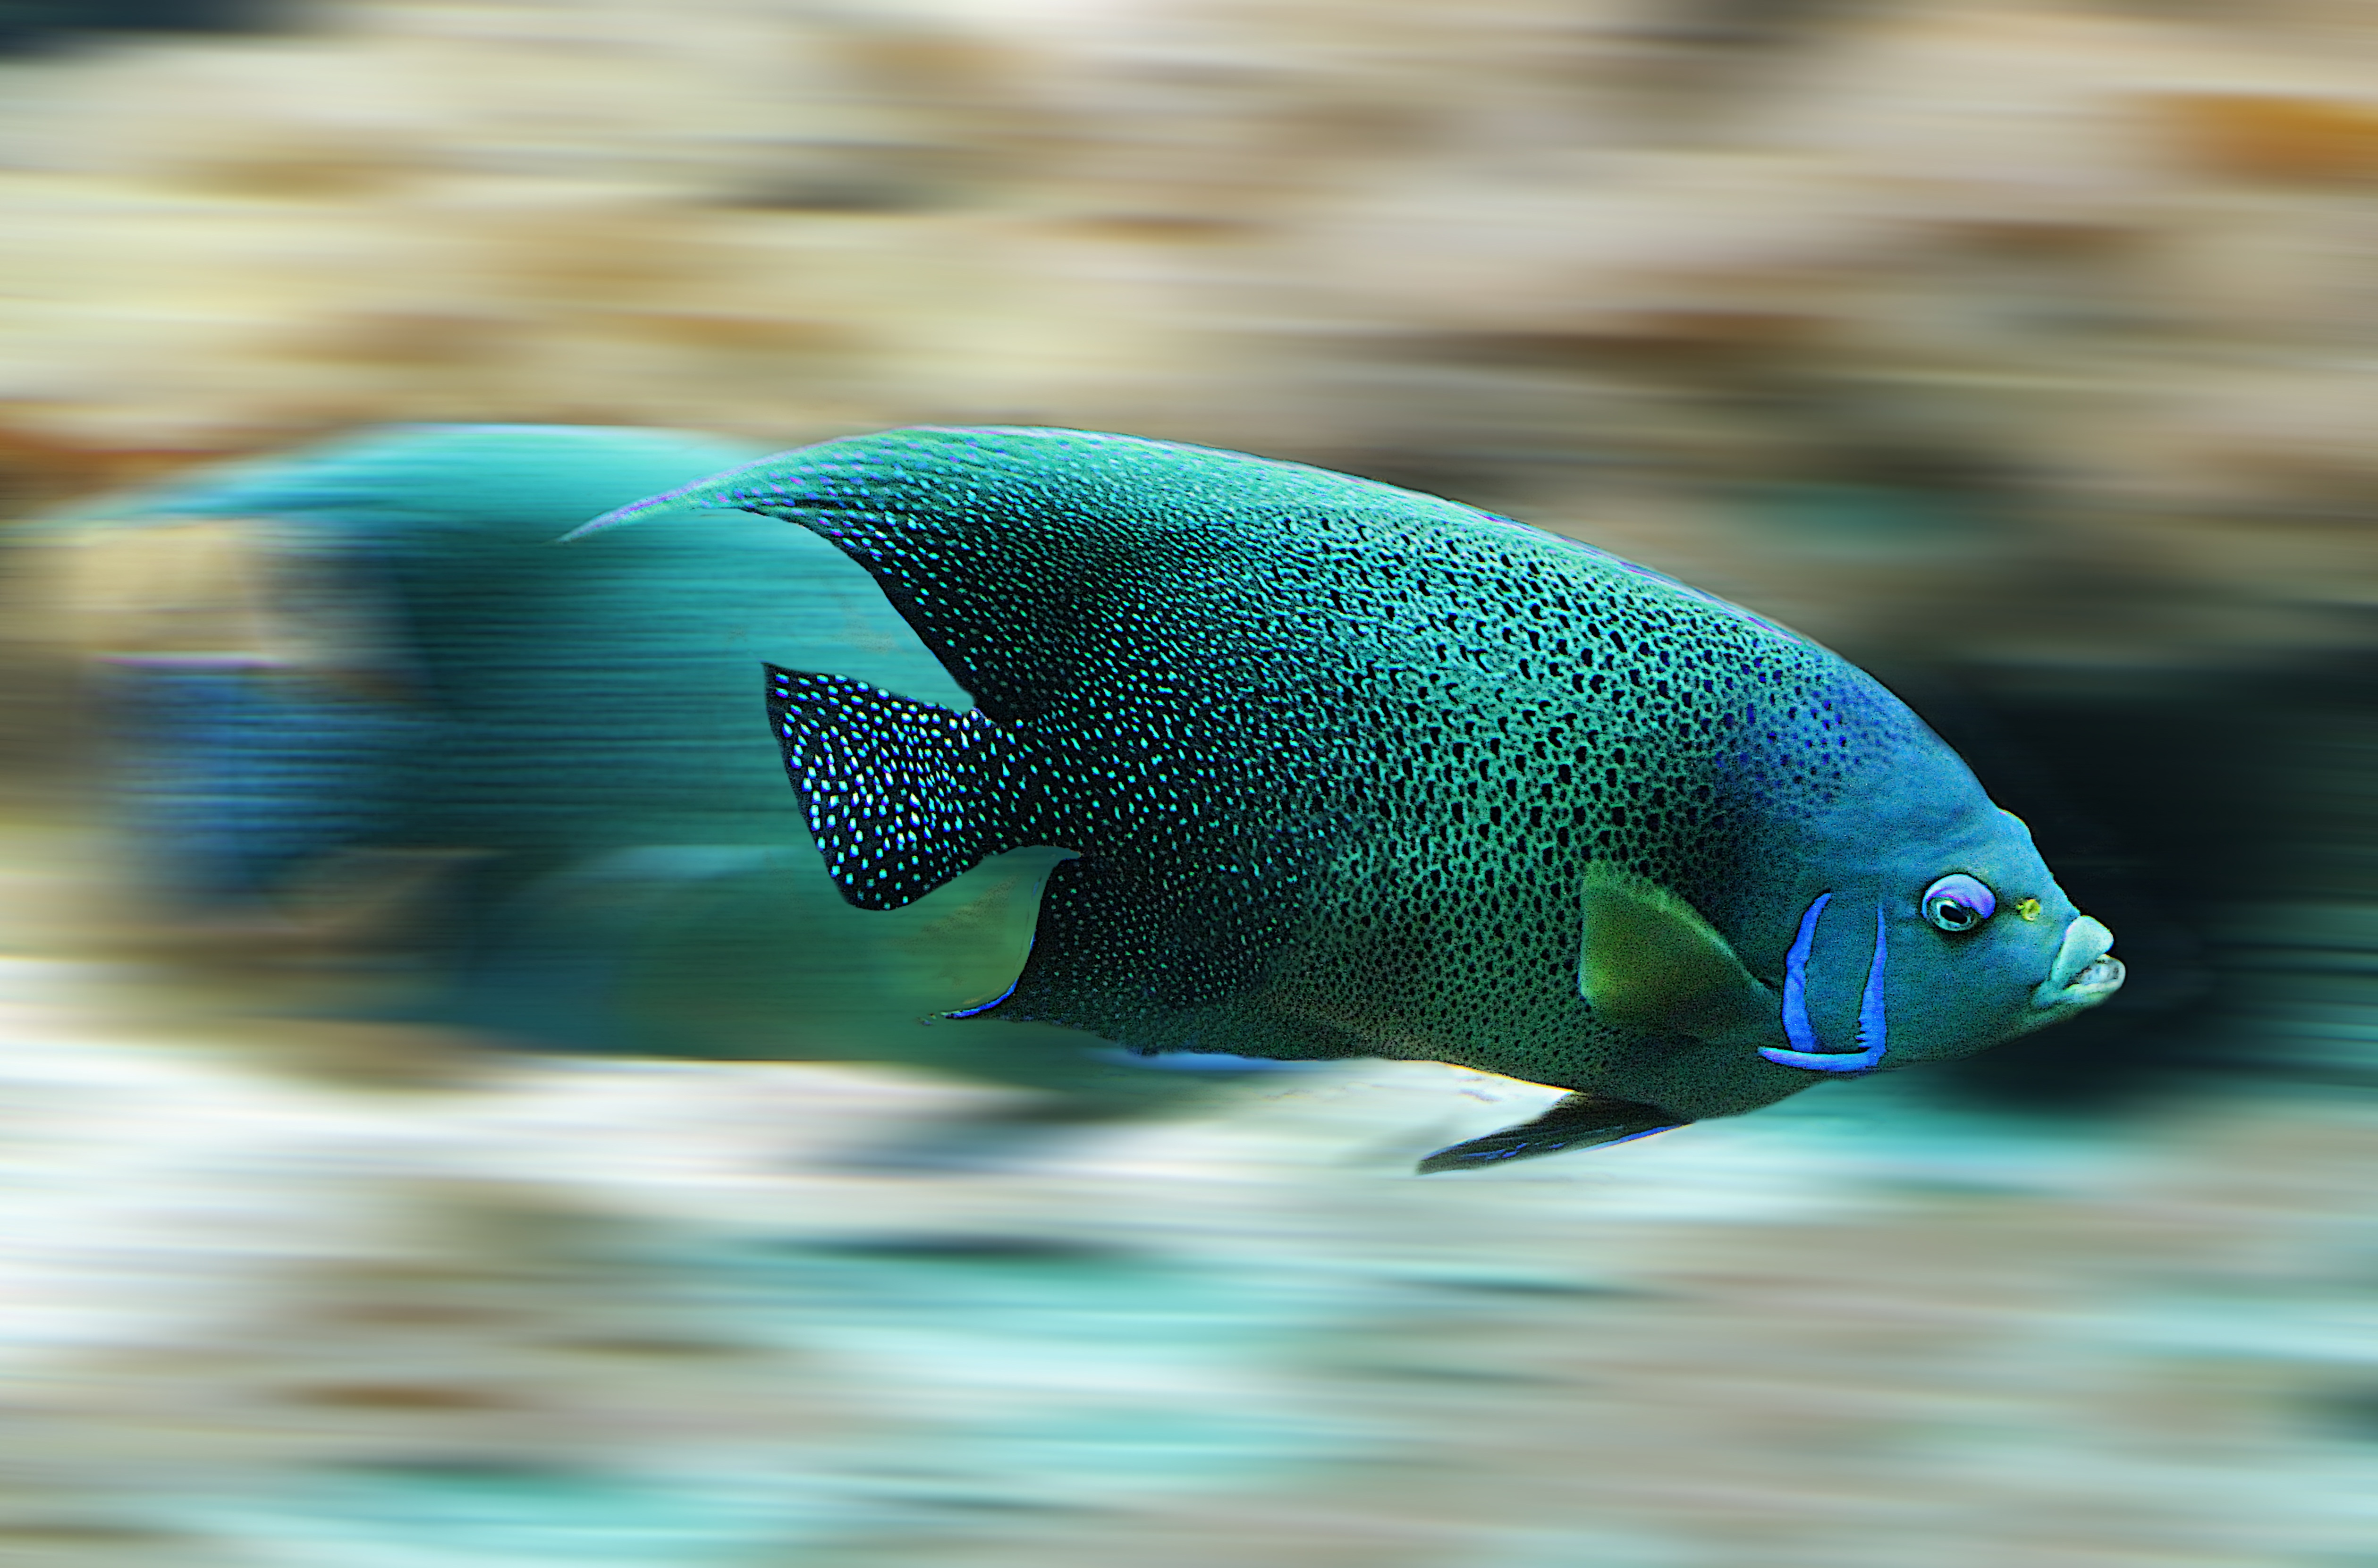
sea, water, nature, animal, river, underwater, swim, green, biology, blue, scale, fish, speed, toy, fauna, close up, aquarium, macro photography, water creature, predatory fish, fish scales, marine biology, pomacentridae, pomacanthidae